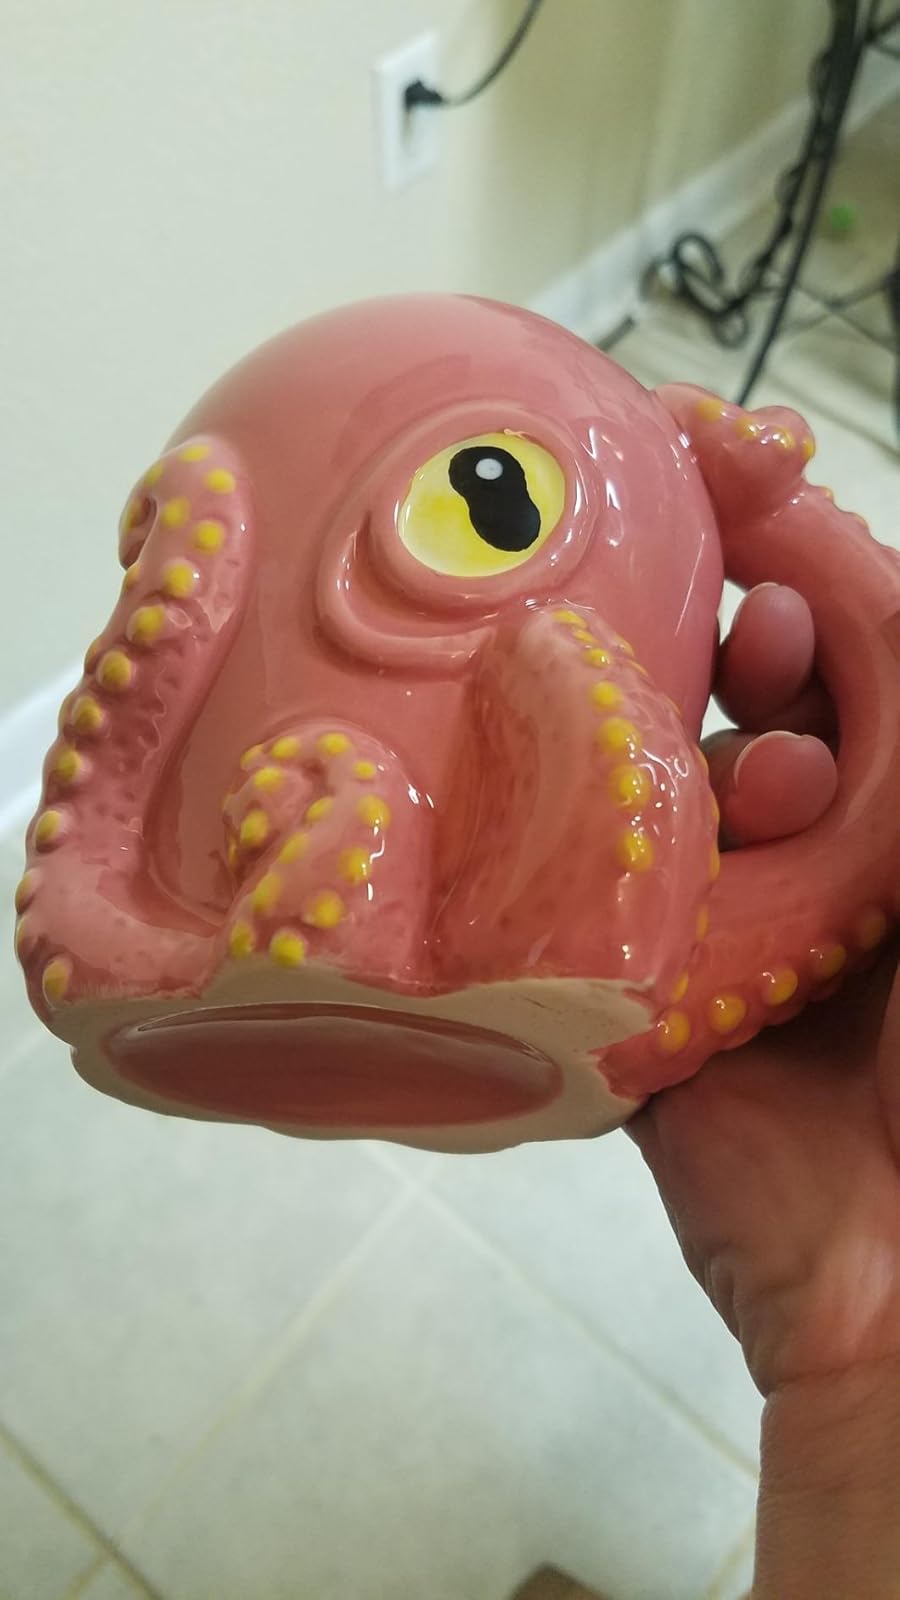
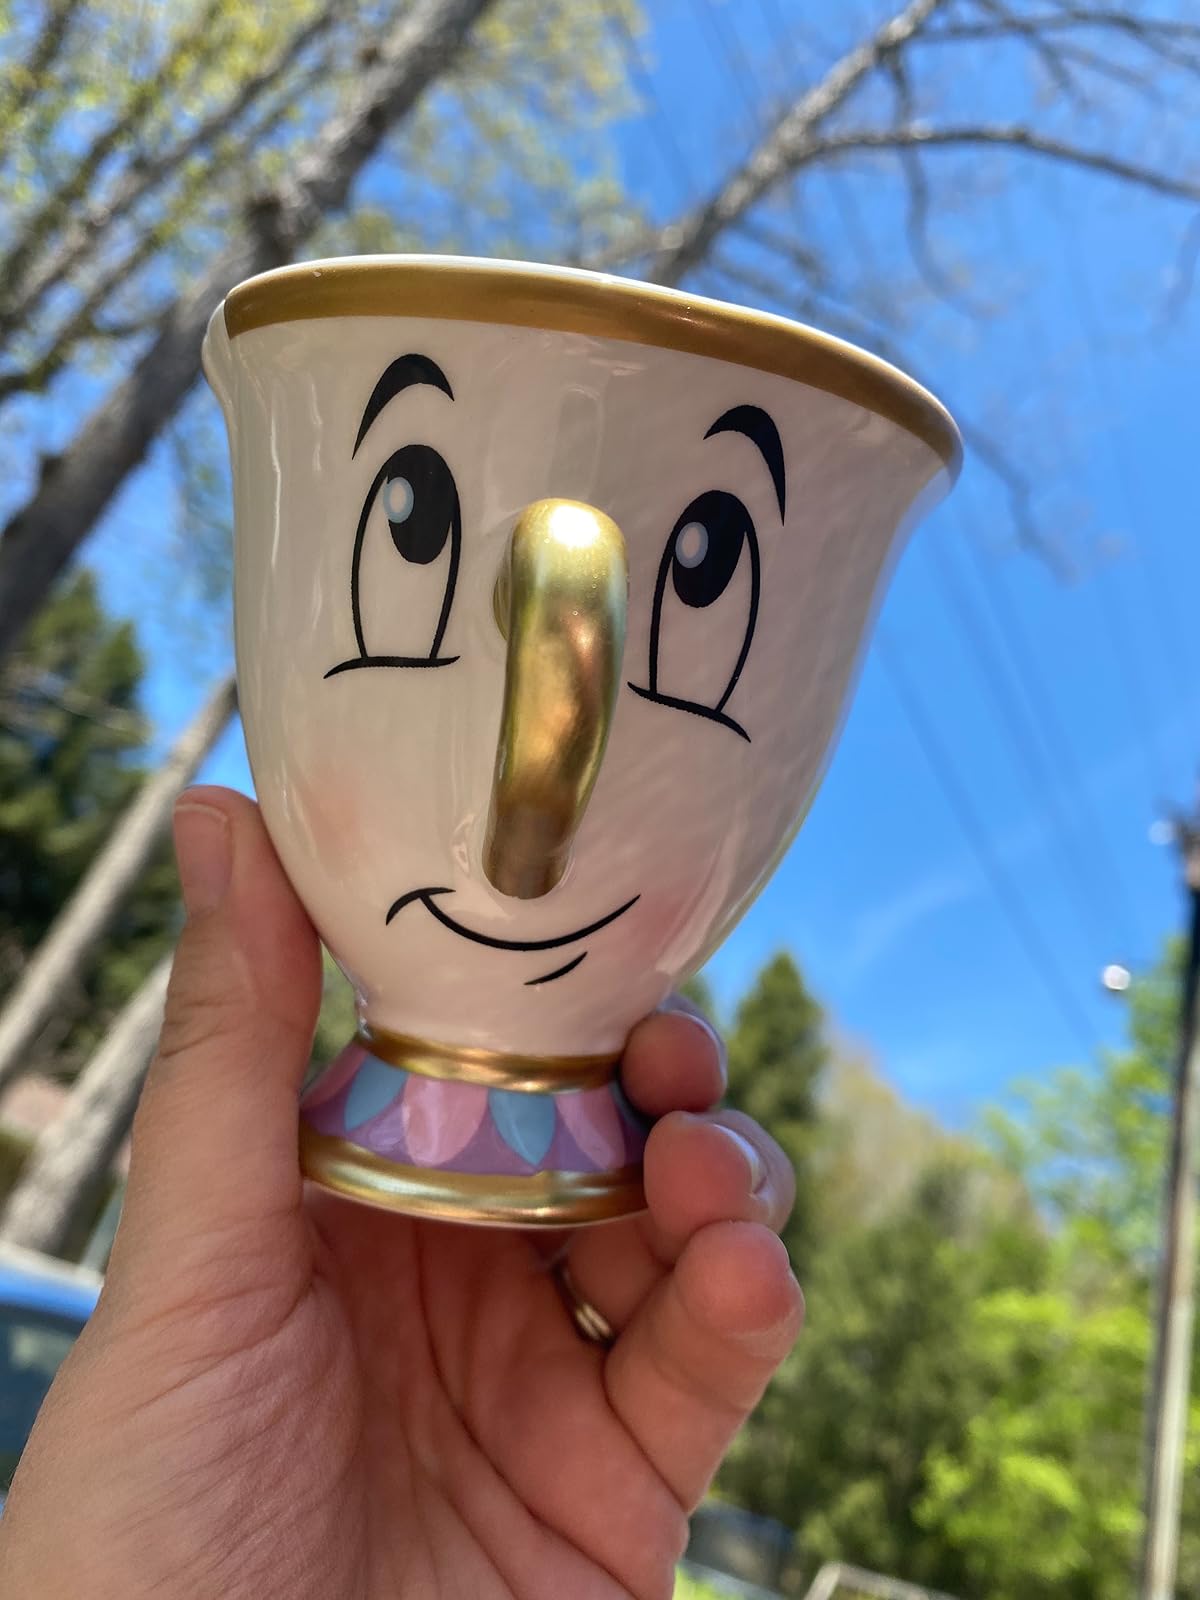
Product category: items_mug
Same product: no